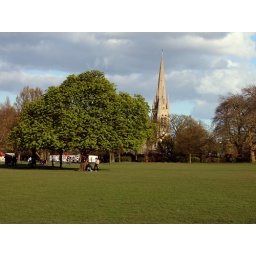
Easter Sunday in Clissold Park. It was the only green tree in the park, caught my eye as I was walking in.